Rhenopteridae

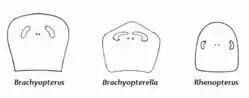
Comparison of the carapaces of three Rhenopterid genera; "Brachyopterus", "Brachyopterella" and "Rhenopterus".

Rhenopterids were small, characterized by scattered tubercules and knobs on the outer surface of the exoskeleton. Their first two (or possibly three) pairs of walking legs had spines; the last two pairs were long and powerful, without spines. The prosoma (head) was subtrapezoidal, with arcuate compound eyes on parallel axes. The male genital appendages were short with two distal spines.